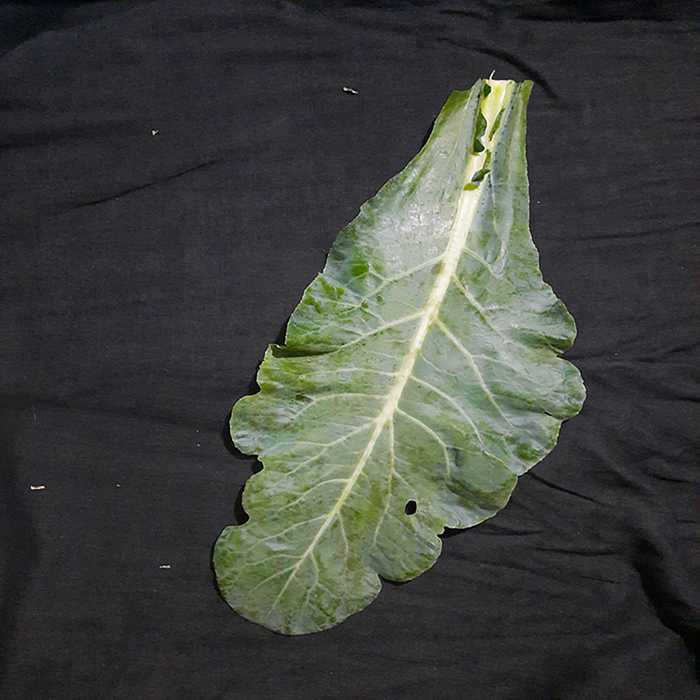
Plant: Cauliflower
Label: Fresh leaf